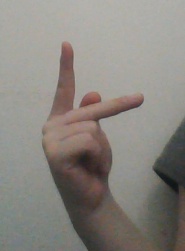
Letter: dha